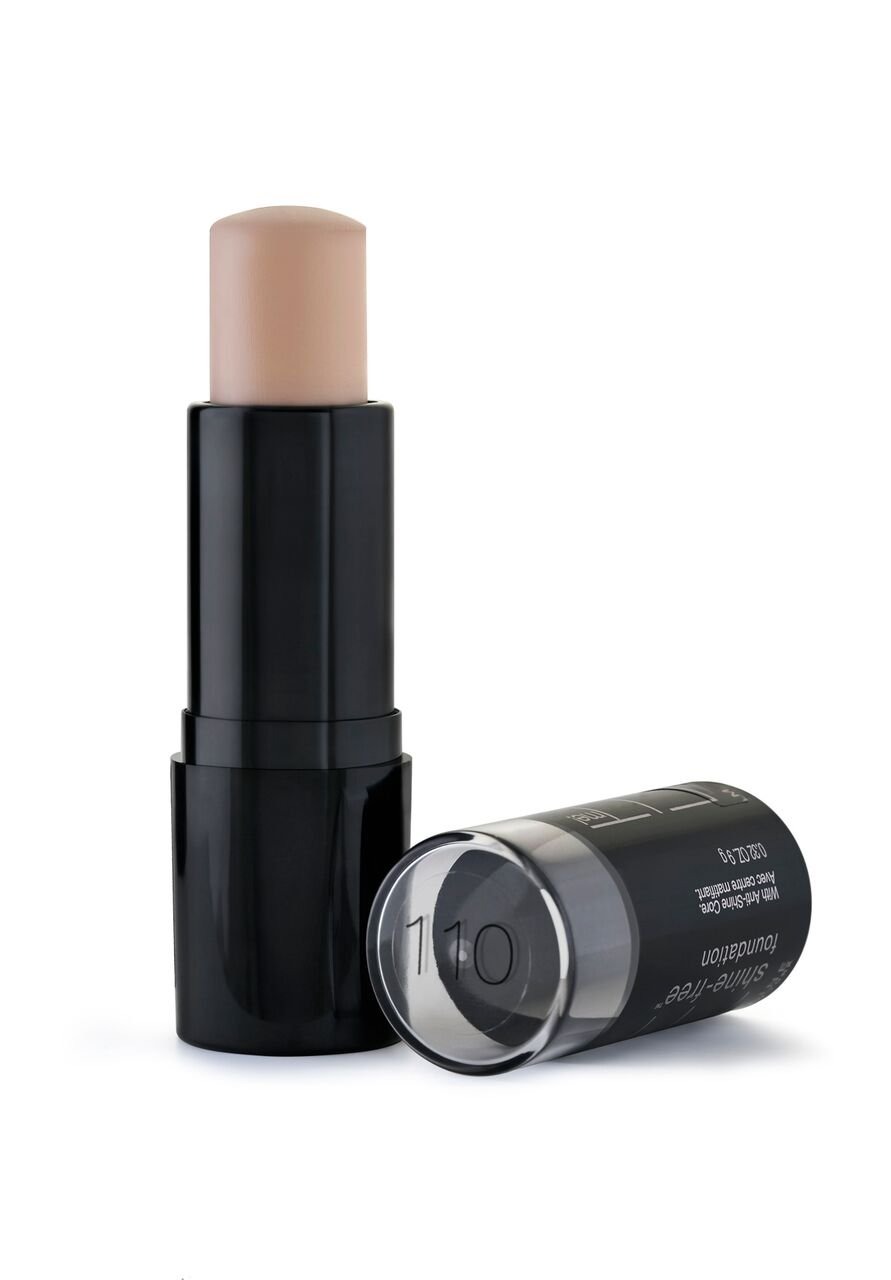
Item Name: Maybelline New York Fit Me! Oil-Free Stick Foundation, 110 Porcelain, 0.32 Ounce
Bullet Point 1: Natural coverage that leaves skin fresh, breathing, and natural
Bullet Point 2: An exclusive translucent base and lightweight pigments
Bullet Point 3: Allows skin's natural highs and lows to show through
Value: 0.32
Unit: Ounce

Price: 7.485